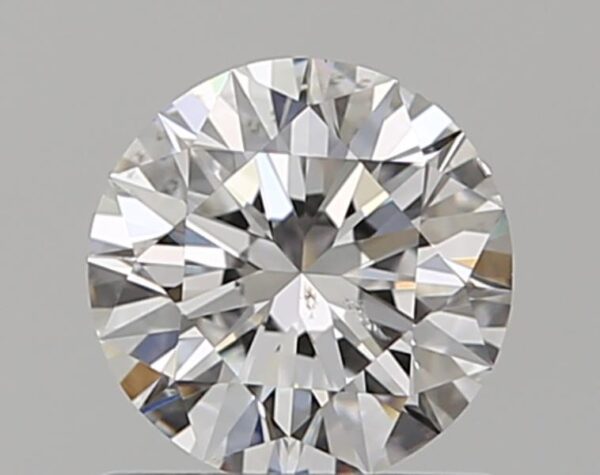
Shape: round
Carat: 0.7
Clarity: SI1
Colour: E
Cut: EX
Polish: EX
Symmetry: EX
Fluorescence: N
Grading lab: GIA
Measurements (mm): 5.69 x 5.72 x 3.53